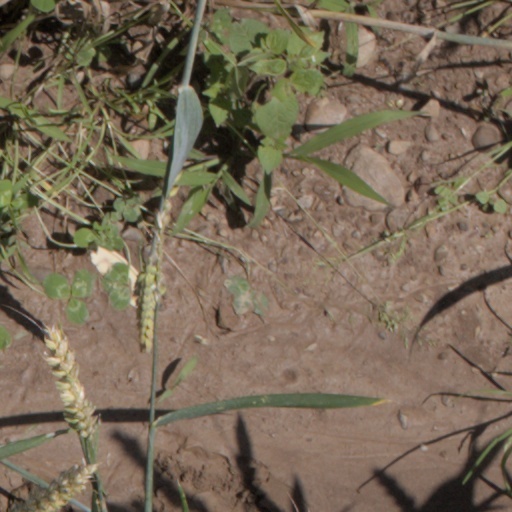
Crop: wheat